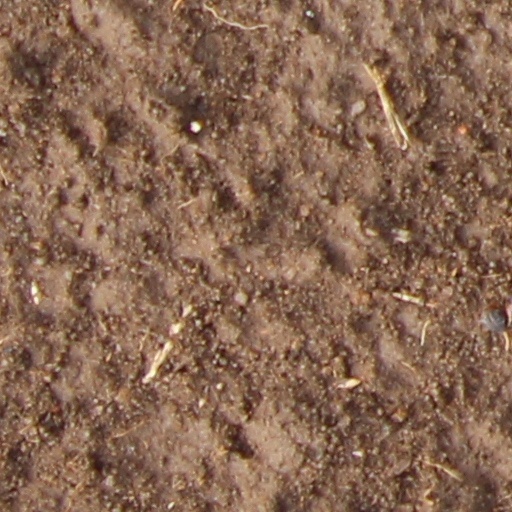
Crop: wheat